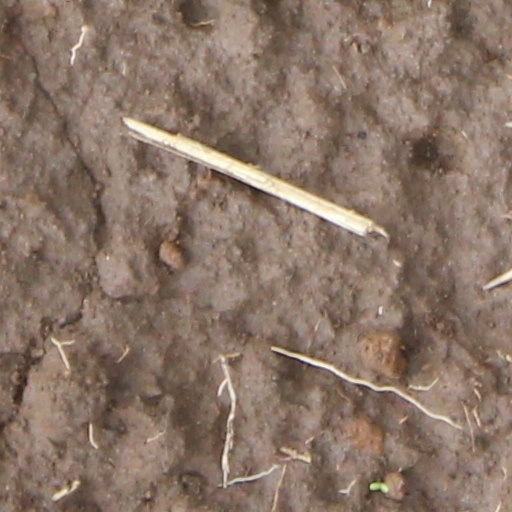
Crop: wheat